Art Becker

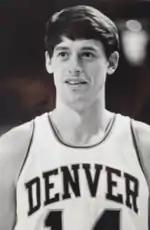

Arthur C. Becker (born January 12, 1942) is an American former professional basketball player born in Akron, Ohio.